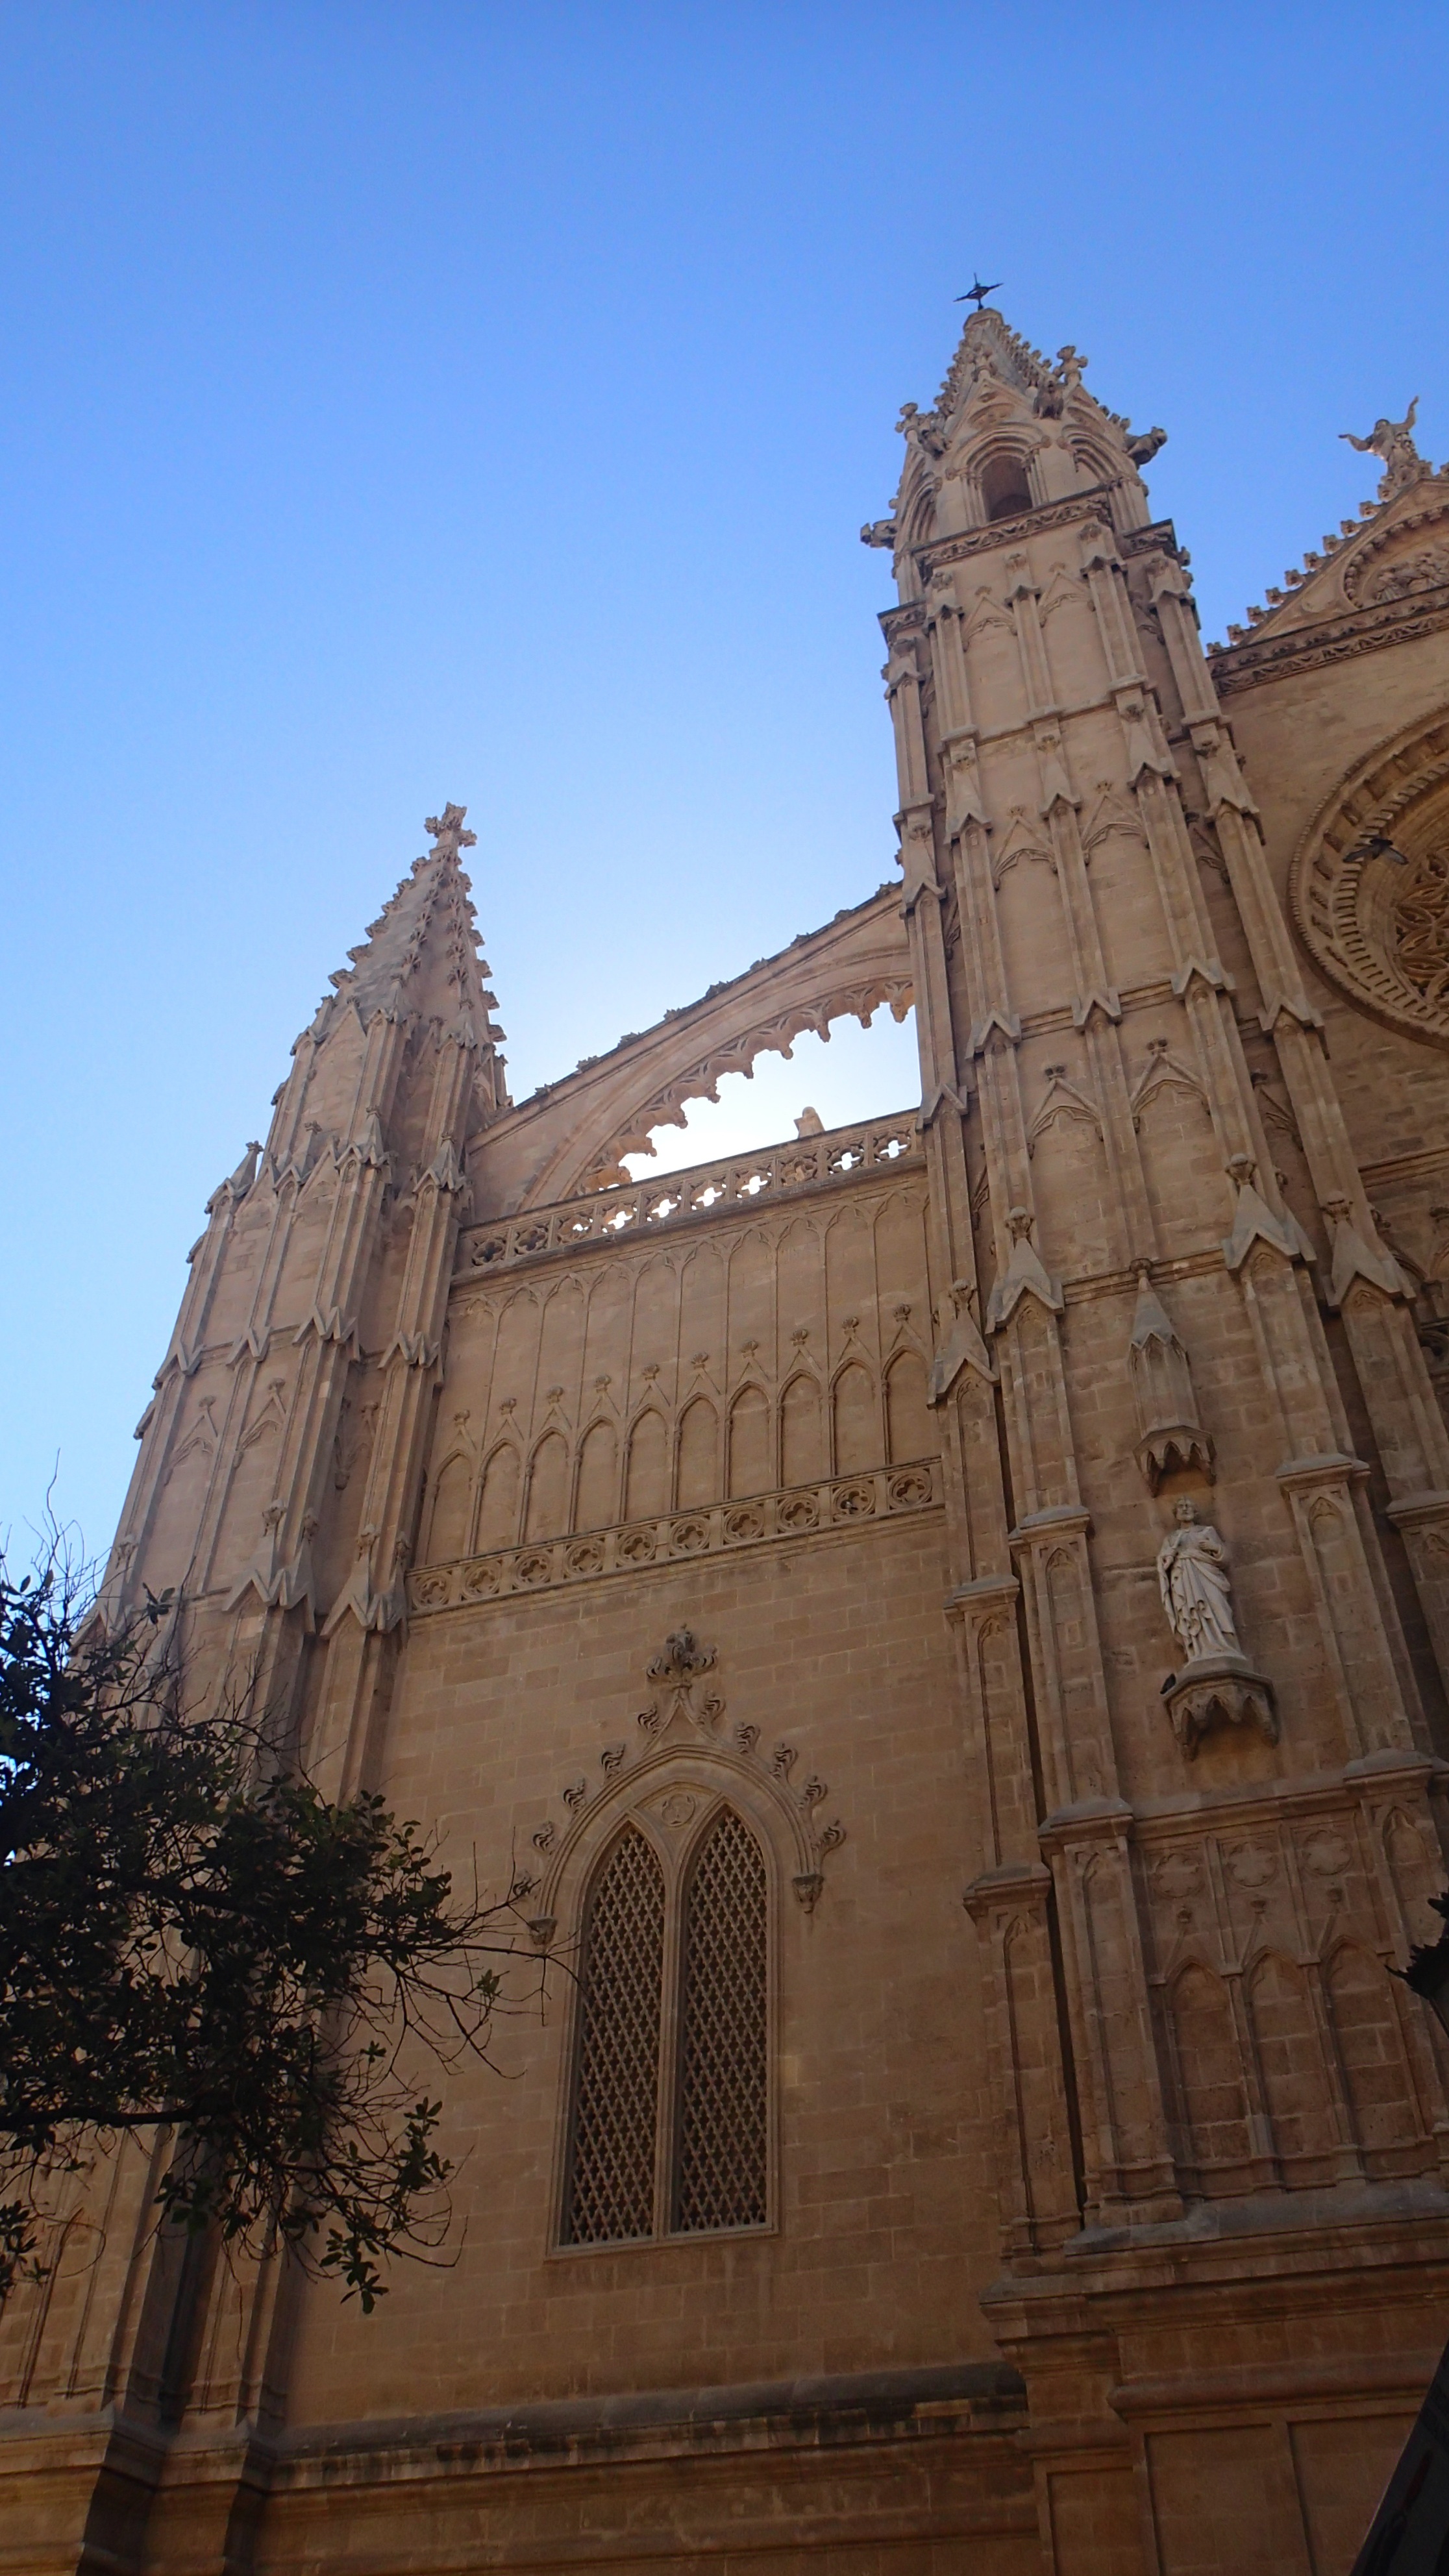
architecture, building, old, monument, landmark, church, cathedral, gothic, place of worship, catholic, spain, temple, spire, mosque, roman, majorca, palma, la seu, historic site, ancient history, palma cathedral, cathedral of santa maria of palma